Rosa Egipcíaca

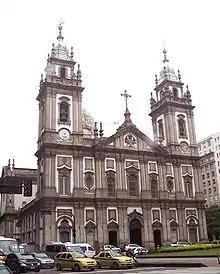
Igreja da Candelária, where Egipcíaca was baptised

Egipcíaca was born on the , close to where modern-day Lagos is in Nigeria. She was born a member of the Coura people and was enslaved when she was six years old, and taken via the Atlantic slave trade to Rio de Janeiro in 1725. When she arrived she was baptised at the Igreja da Candelária and given the name Rosa (or, as she is sometimes referred to, Rosa Courana – reflecting her West African cultural identity). In 1733 she was sold to Dona Ana Garcês de Morais who owned a mining camp at Inficionado in the Minas Gerais region. Egipcíaca's previous enslaver, José de Souza de Azevedo, had sexually abused her. In the mining camp, as the only enslaved woman, as an "escrava de ganho," she was forced to provide sex for the seventy-seven enslaved men there.